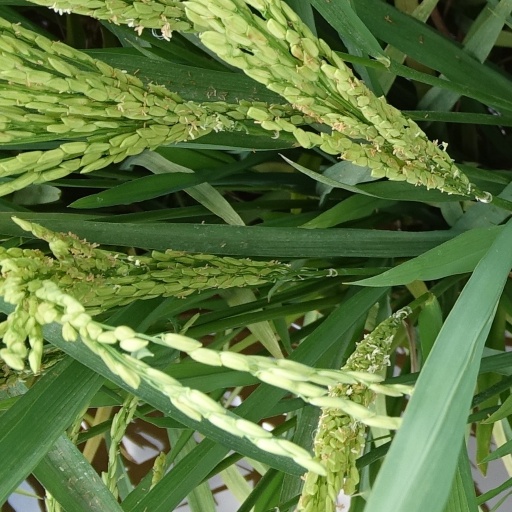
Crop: rice